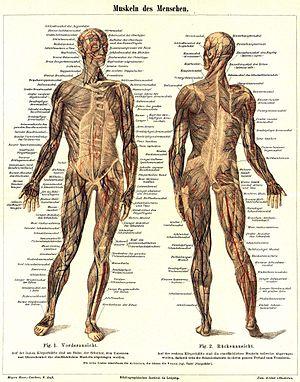
Muscles humaines.